Mount Greylock

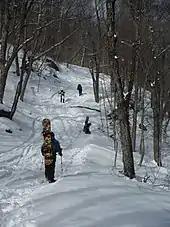
Snowboarders ascending near the Needles Eye on the Thunderbolt, January 2015

The Thunderbolt Ski Shelter, also designed by Joseph McArthur Vance, was built in 1940 by the Civilian Conservation Corps (CCC) as a warming hut for skiers using the Thunderbolt Trail.